Task Force 1-41 Infantry

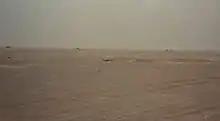
An Iraqi defensive position in Task Force 1-41 Infantry's sector of operations during the Battle of 73 Easting. The tops of Iraqi tanks can be seen as they sit in defensive entrenchments. More destroyed Iraqi armor sits in the distant background.

Once into Iraqi territory Task Force 1-41 Infantry encountered multiple Iraqi defensive positions and bunkers. These defensive positions were occupied by a brigade-sized element. Task Force 1-41 Infantry elements dismounted and prepared to engage the enemy soldiers which occupied these well-prepared and heavily fortified bunkers. The Task Force found itself engaged in six hours of combat in order to clear the extensive bunker complex. The Iraqis engaged the Task Force with small arms fire, RPGs, mortar fire, and what was left of Iraqi artillery assets. A series of battles unfolded which resulted in heavy Iraqi casualties and the Iraqis being removed from their defensive positions with many becoming prisoners of war. Some escaped to be killed or captured by other coalition forces.